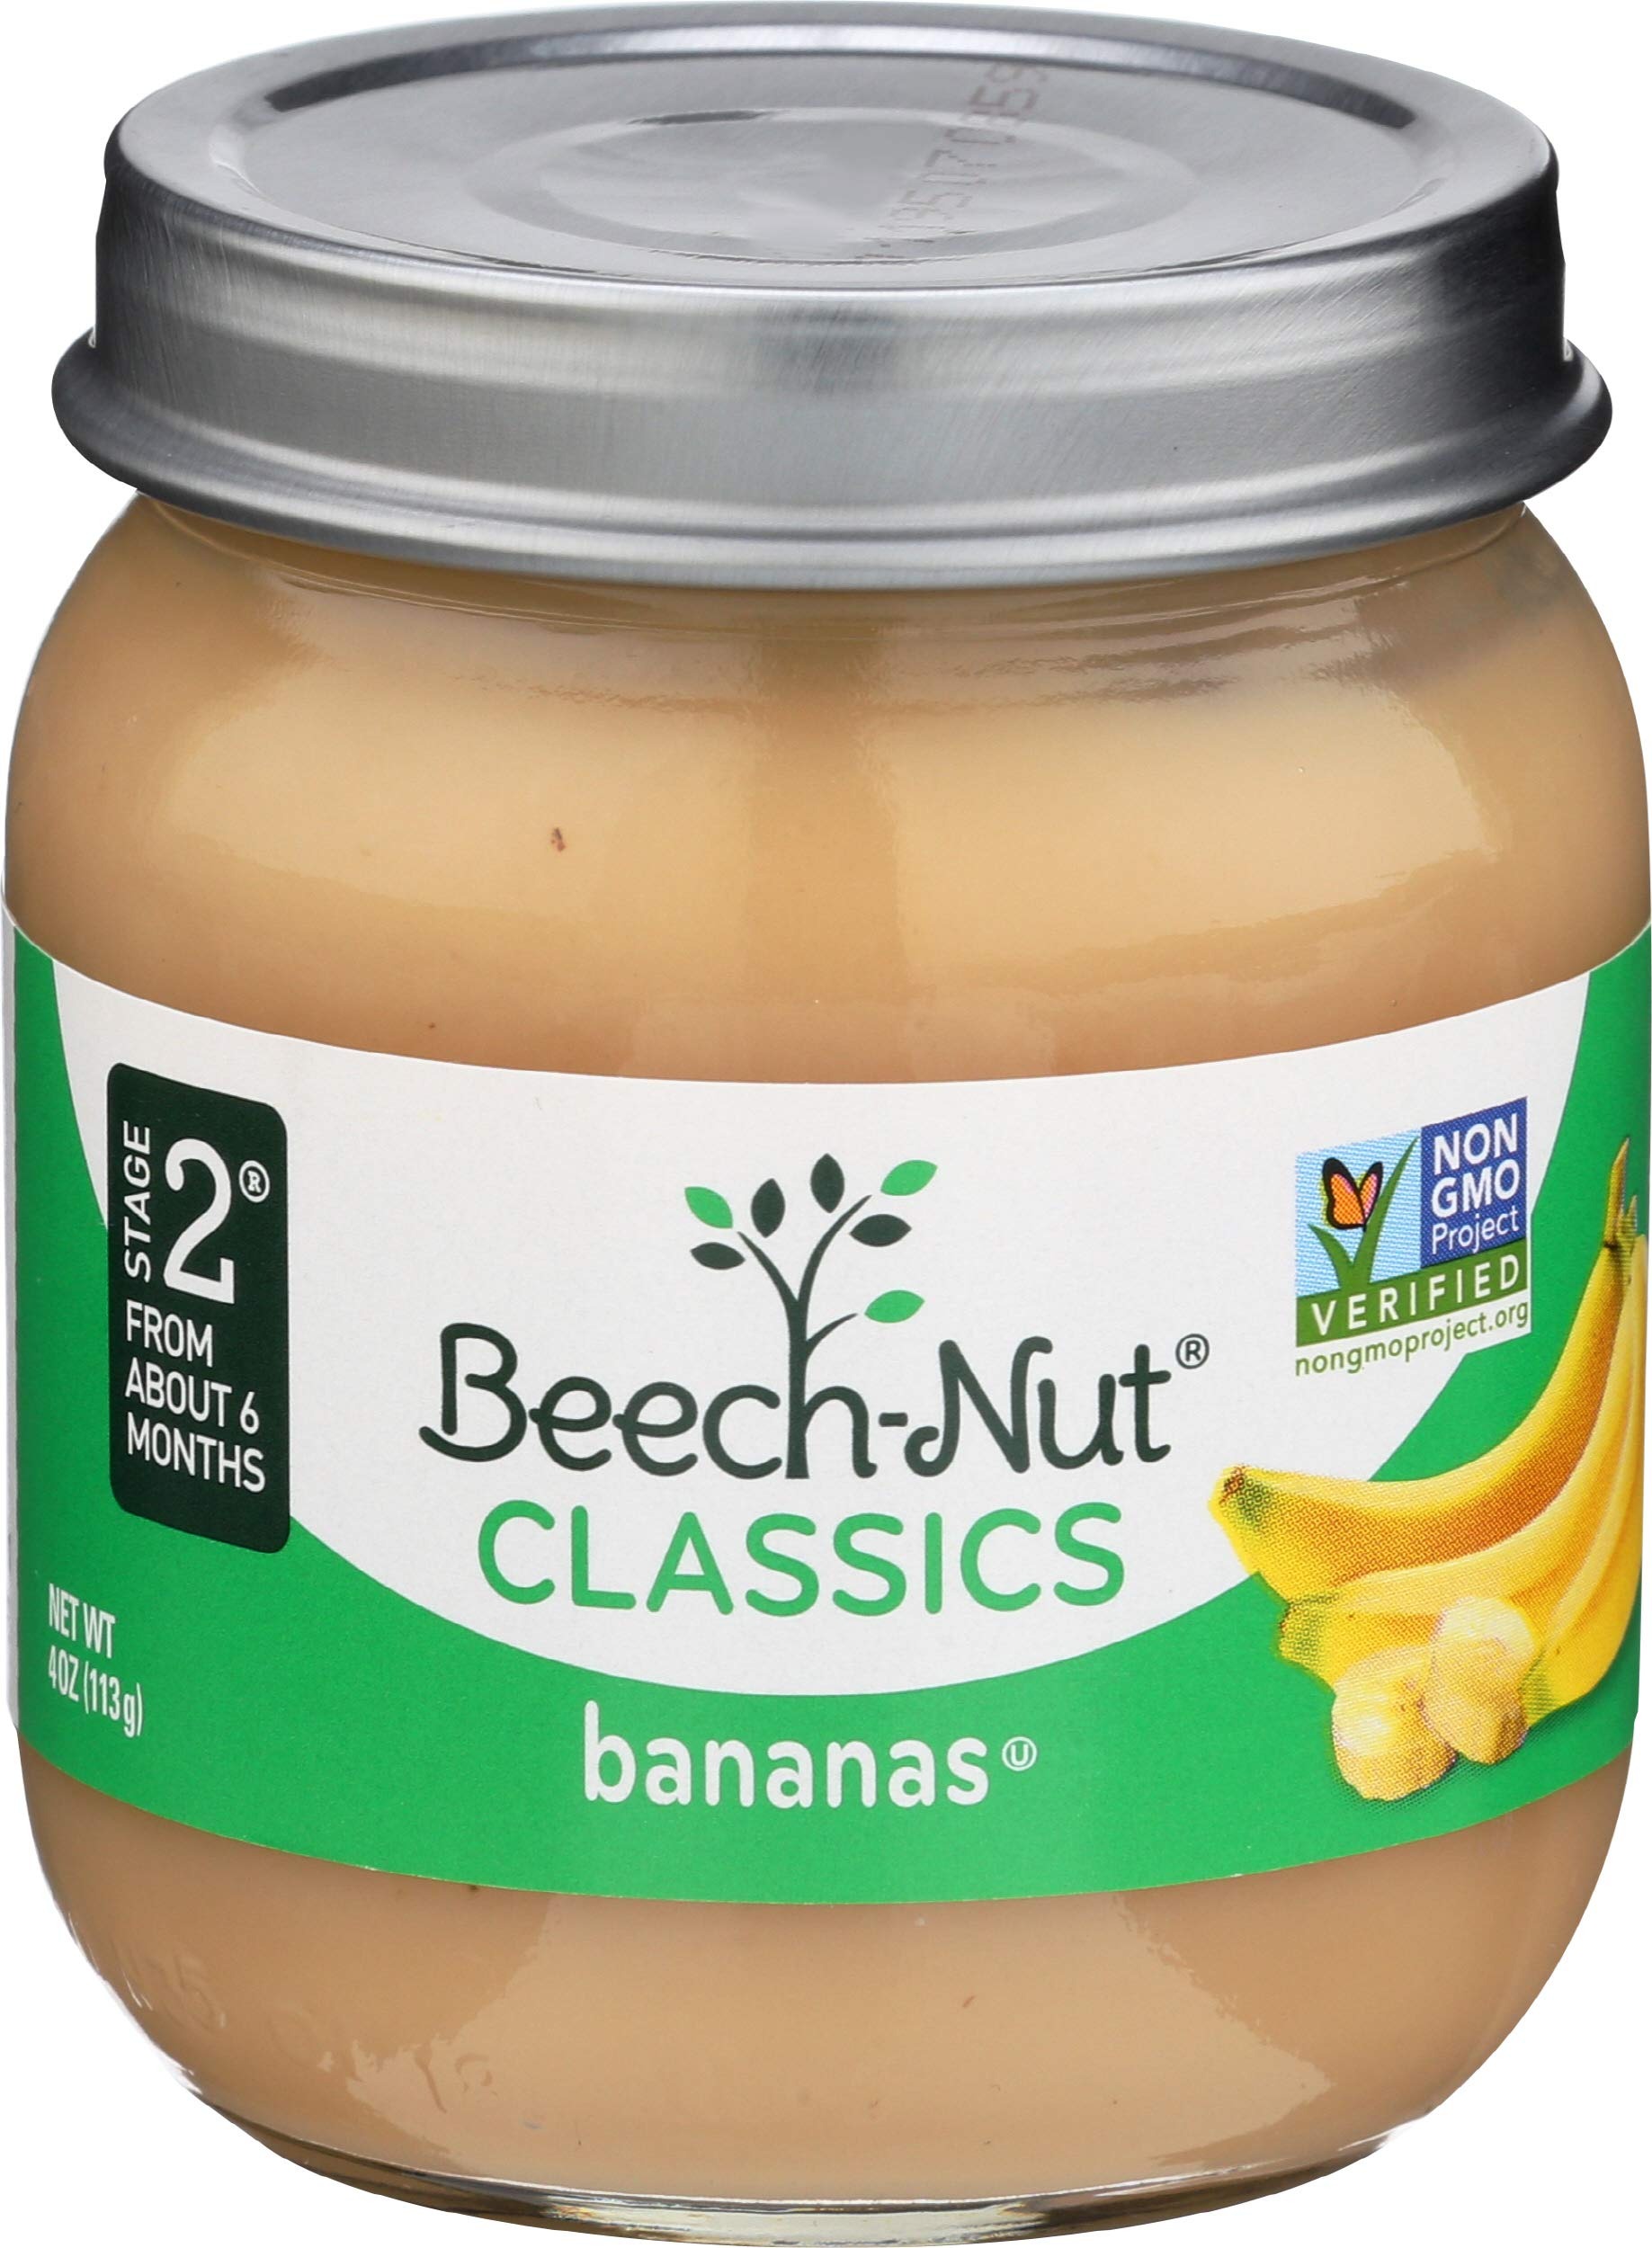
Item Name: Beech-Nut Stage 2 Baby Food, Banana, 4 oz
Bullet Point: , Real bananas , Stage 2: for 6 months and up , Non-GMO Project verified , Smooth texture
Value: 4.0
Unit: oz

Price: 0.98